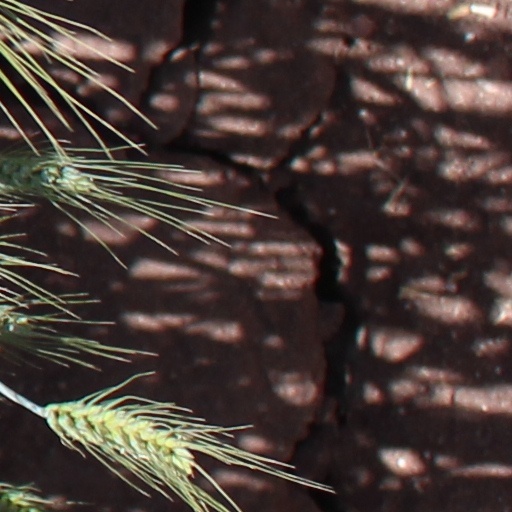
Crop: wheat